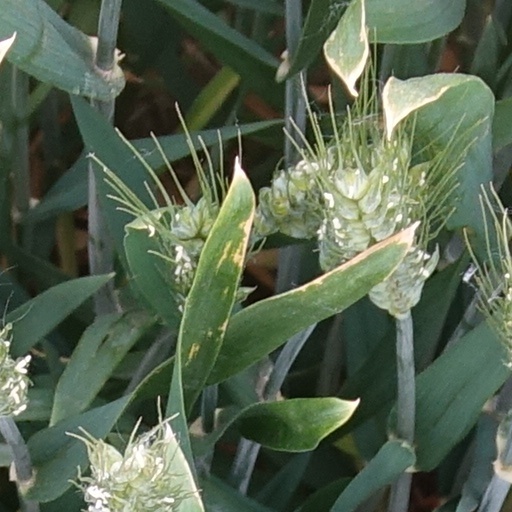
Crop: wheat